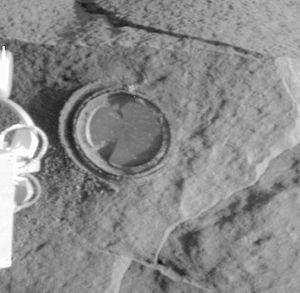
Spirit, alias MER-A, est l'un des deux astromobiles de la mission Mars Exploration Rover de l'agence spatiale américaine, la NASA, lancé vers la planète Mars en 2003. L'engin qui s'est posé sur Mars le 4 janvier 2004 dans le cratère Goussev avait pour but d'étudier la géologie de Mars et de déterminer en particulier le rôle joué par l'eau dans l'histoire de la planète. Sa mission qui devait durer 90 jours s'est achevée officiellement en mars 2010. Cette durée de vie lui a permis de parcourir 7,73 km) et de largement dépasser les objectifs scientifiques assignés.